Planctomycetota

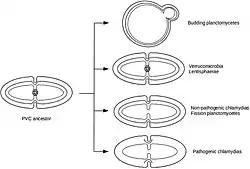

Planctomycetota often perform a lifestyle switch between both a sessile stalked stage and a free-swimming stage. Members of the species "P. limnophila" perform a lifestyle switch that is often associated with cell division. The sessile mother cell produces a free-swimming daughter cell. The daughter cell must then attach to a surface before starting the cycle over again. However, not all of the Planctomycetota have a motile stage, and the lifestyle switch observed in many species may not be common among all Planctomycetota.